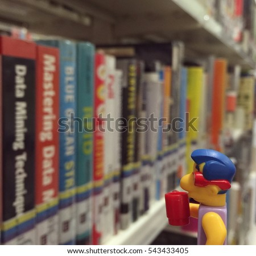
drinking coffee in the library .